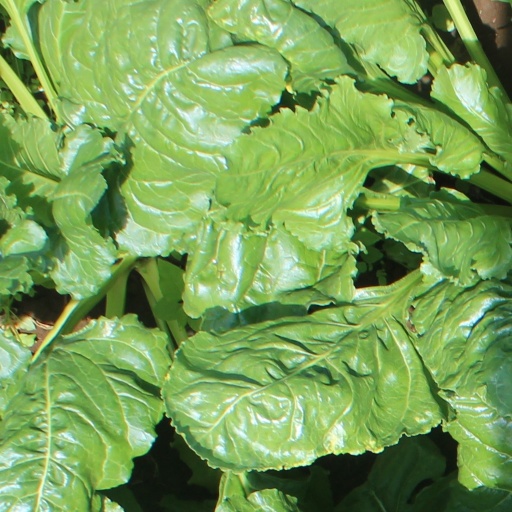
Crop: sugar beet